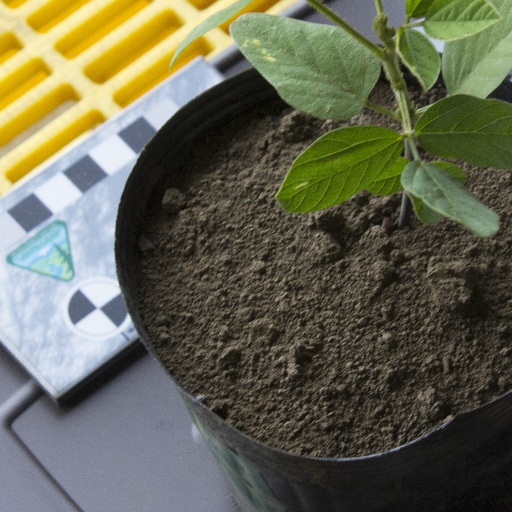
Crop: soybean